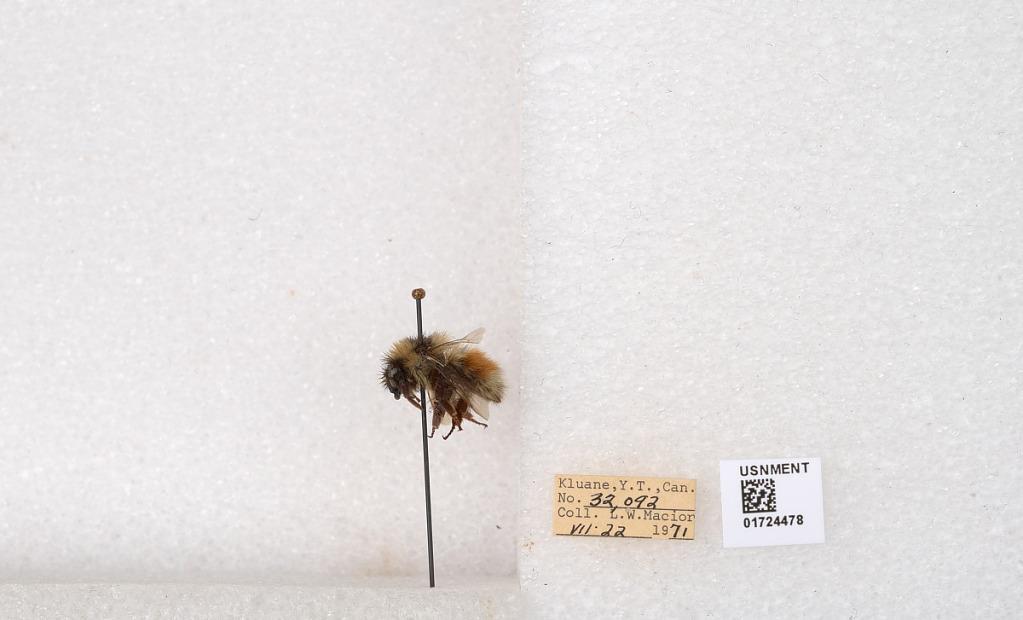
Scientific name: Bombus (Pyrobombus) sylvicola Kirby
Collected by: L. Macior
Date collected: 1971-7-22
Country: Canada
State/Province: Yukon Territory
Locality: Kluane National Park and Reserve
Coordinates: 60.7493, -139.504